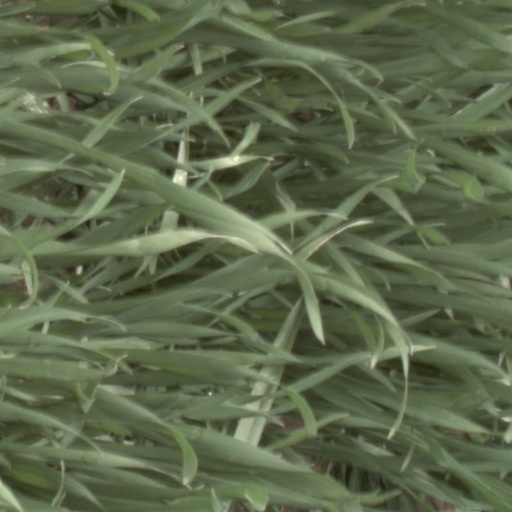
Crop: wheat